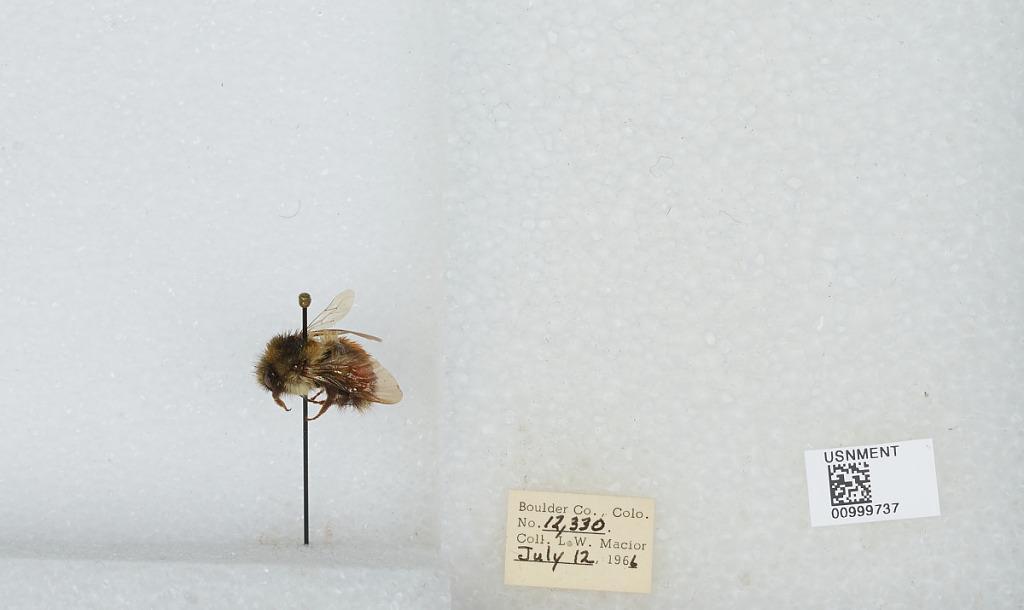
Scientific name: Bombus (Pyrobombus) melanopygus Nylander
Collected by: L. Macior
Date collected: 1966-7-12
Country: United States
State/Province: Colorado
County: Boulder
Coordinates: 40.015, -105.27